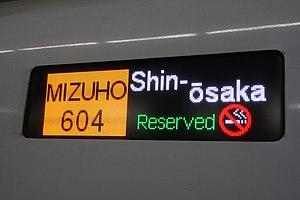
Affichage du service Mizuho sur un Shinkansen N700-7000/8000
Le Mizuho est le nom d'un service de train à grande vitesse japonais du réseau Shinkansen développé par la JR West et JR Kyushu sur les lignes Sanyō et Kyūshū.